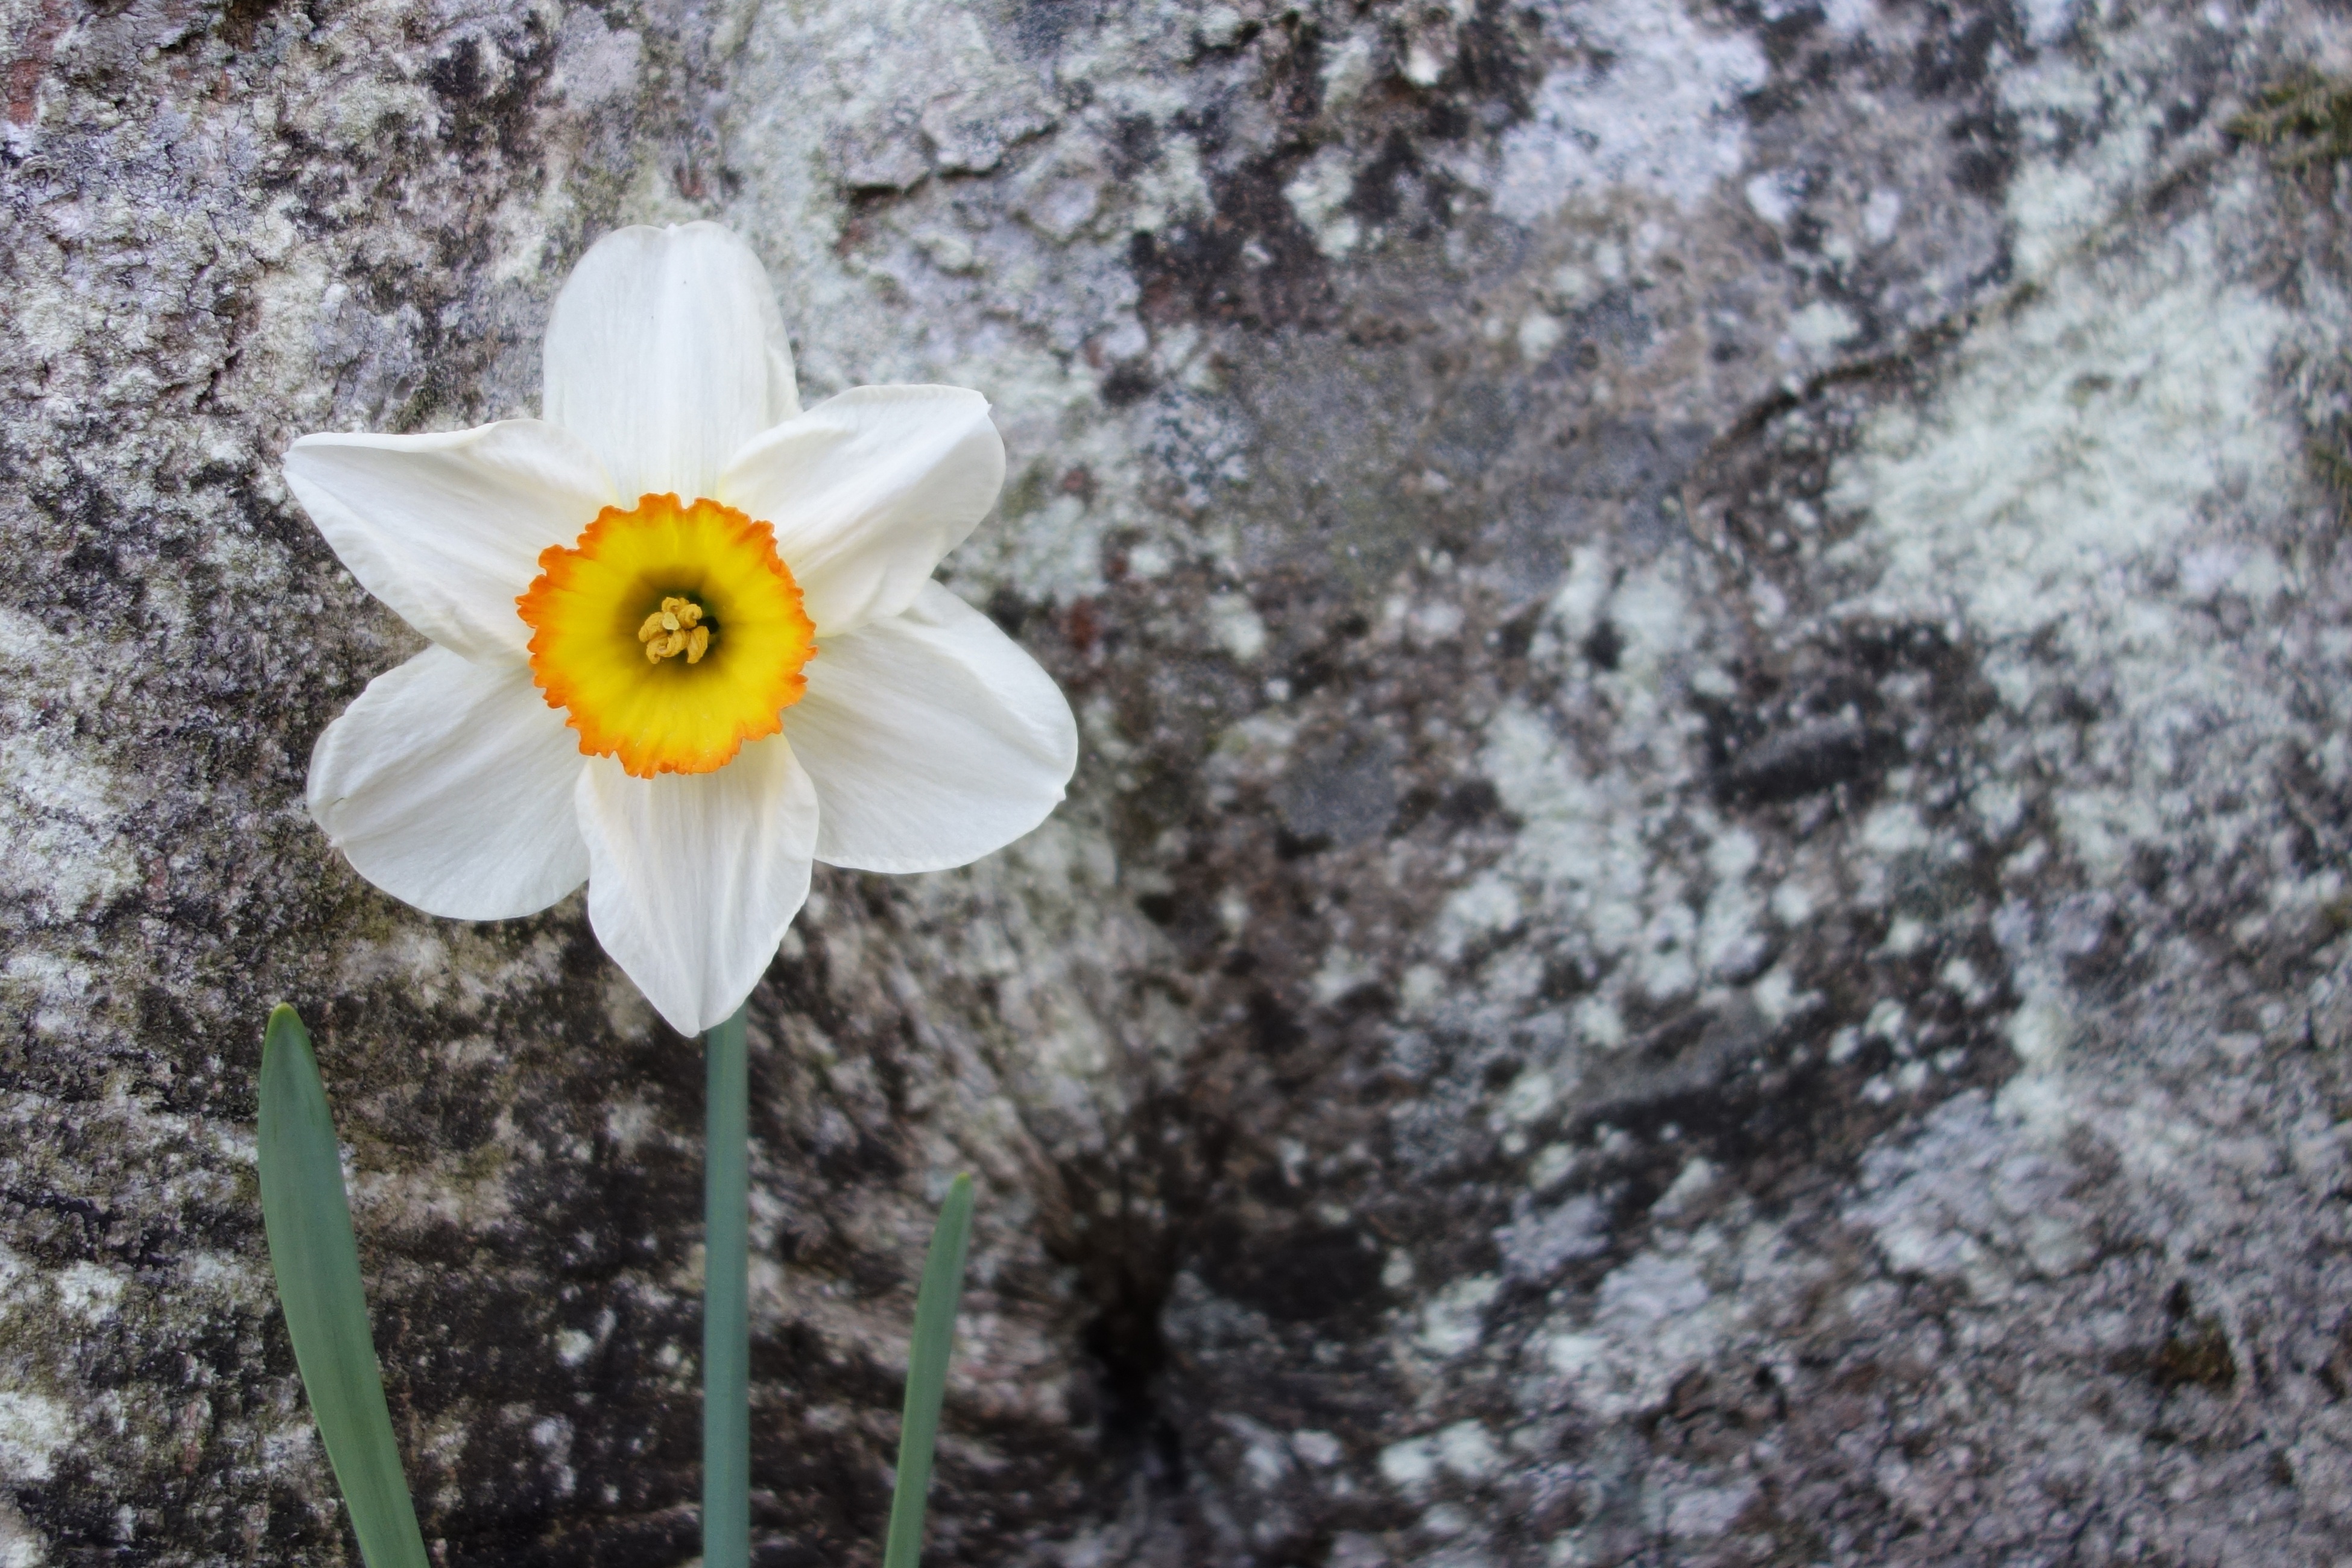
blossom, plant, white, flower, bloom, spring, macro, botany, yellow, close, daffodil, flora, yellow flower, wildflower, narcissus, easter, flowering plant, narcissus pseudonarcissus, land plant